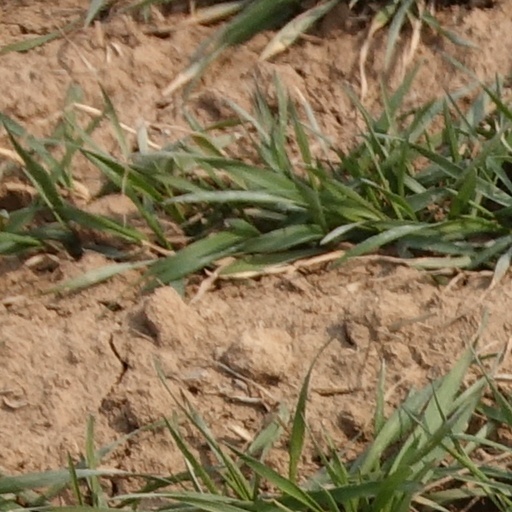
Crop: wheat